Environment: real
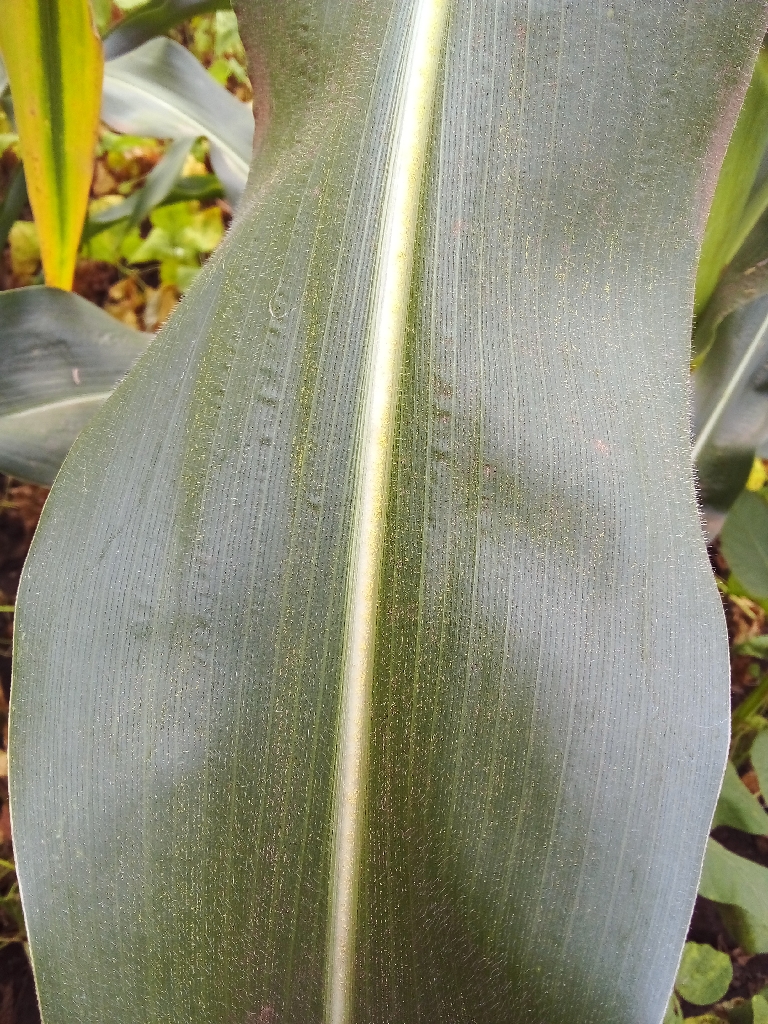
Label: healthy